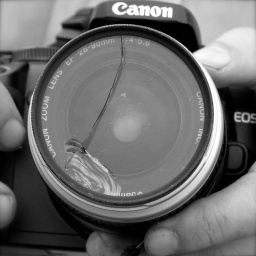
Damage caused by a flying stone at the Snowman Rally. Thankfully Sandy had a filter on his lens!!!